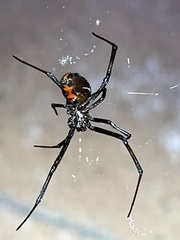
Species: Lactrodectus_hesperus